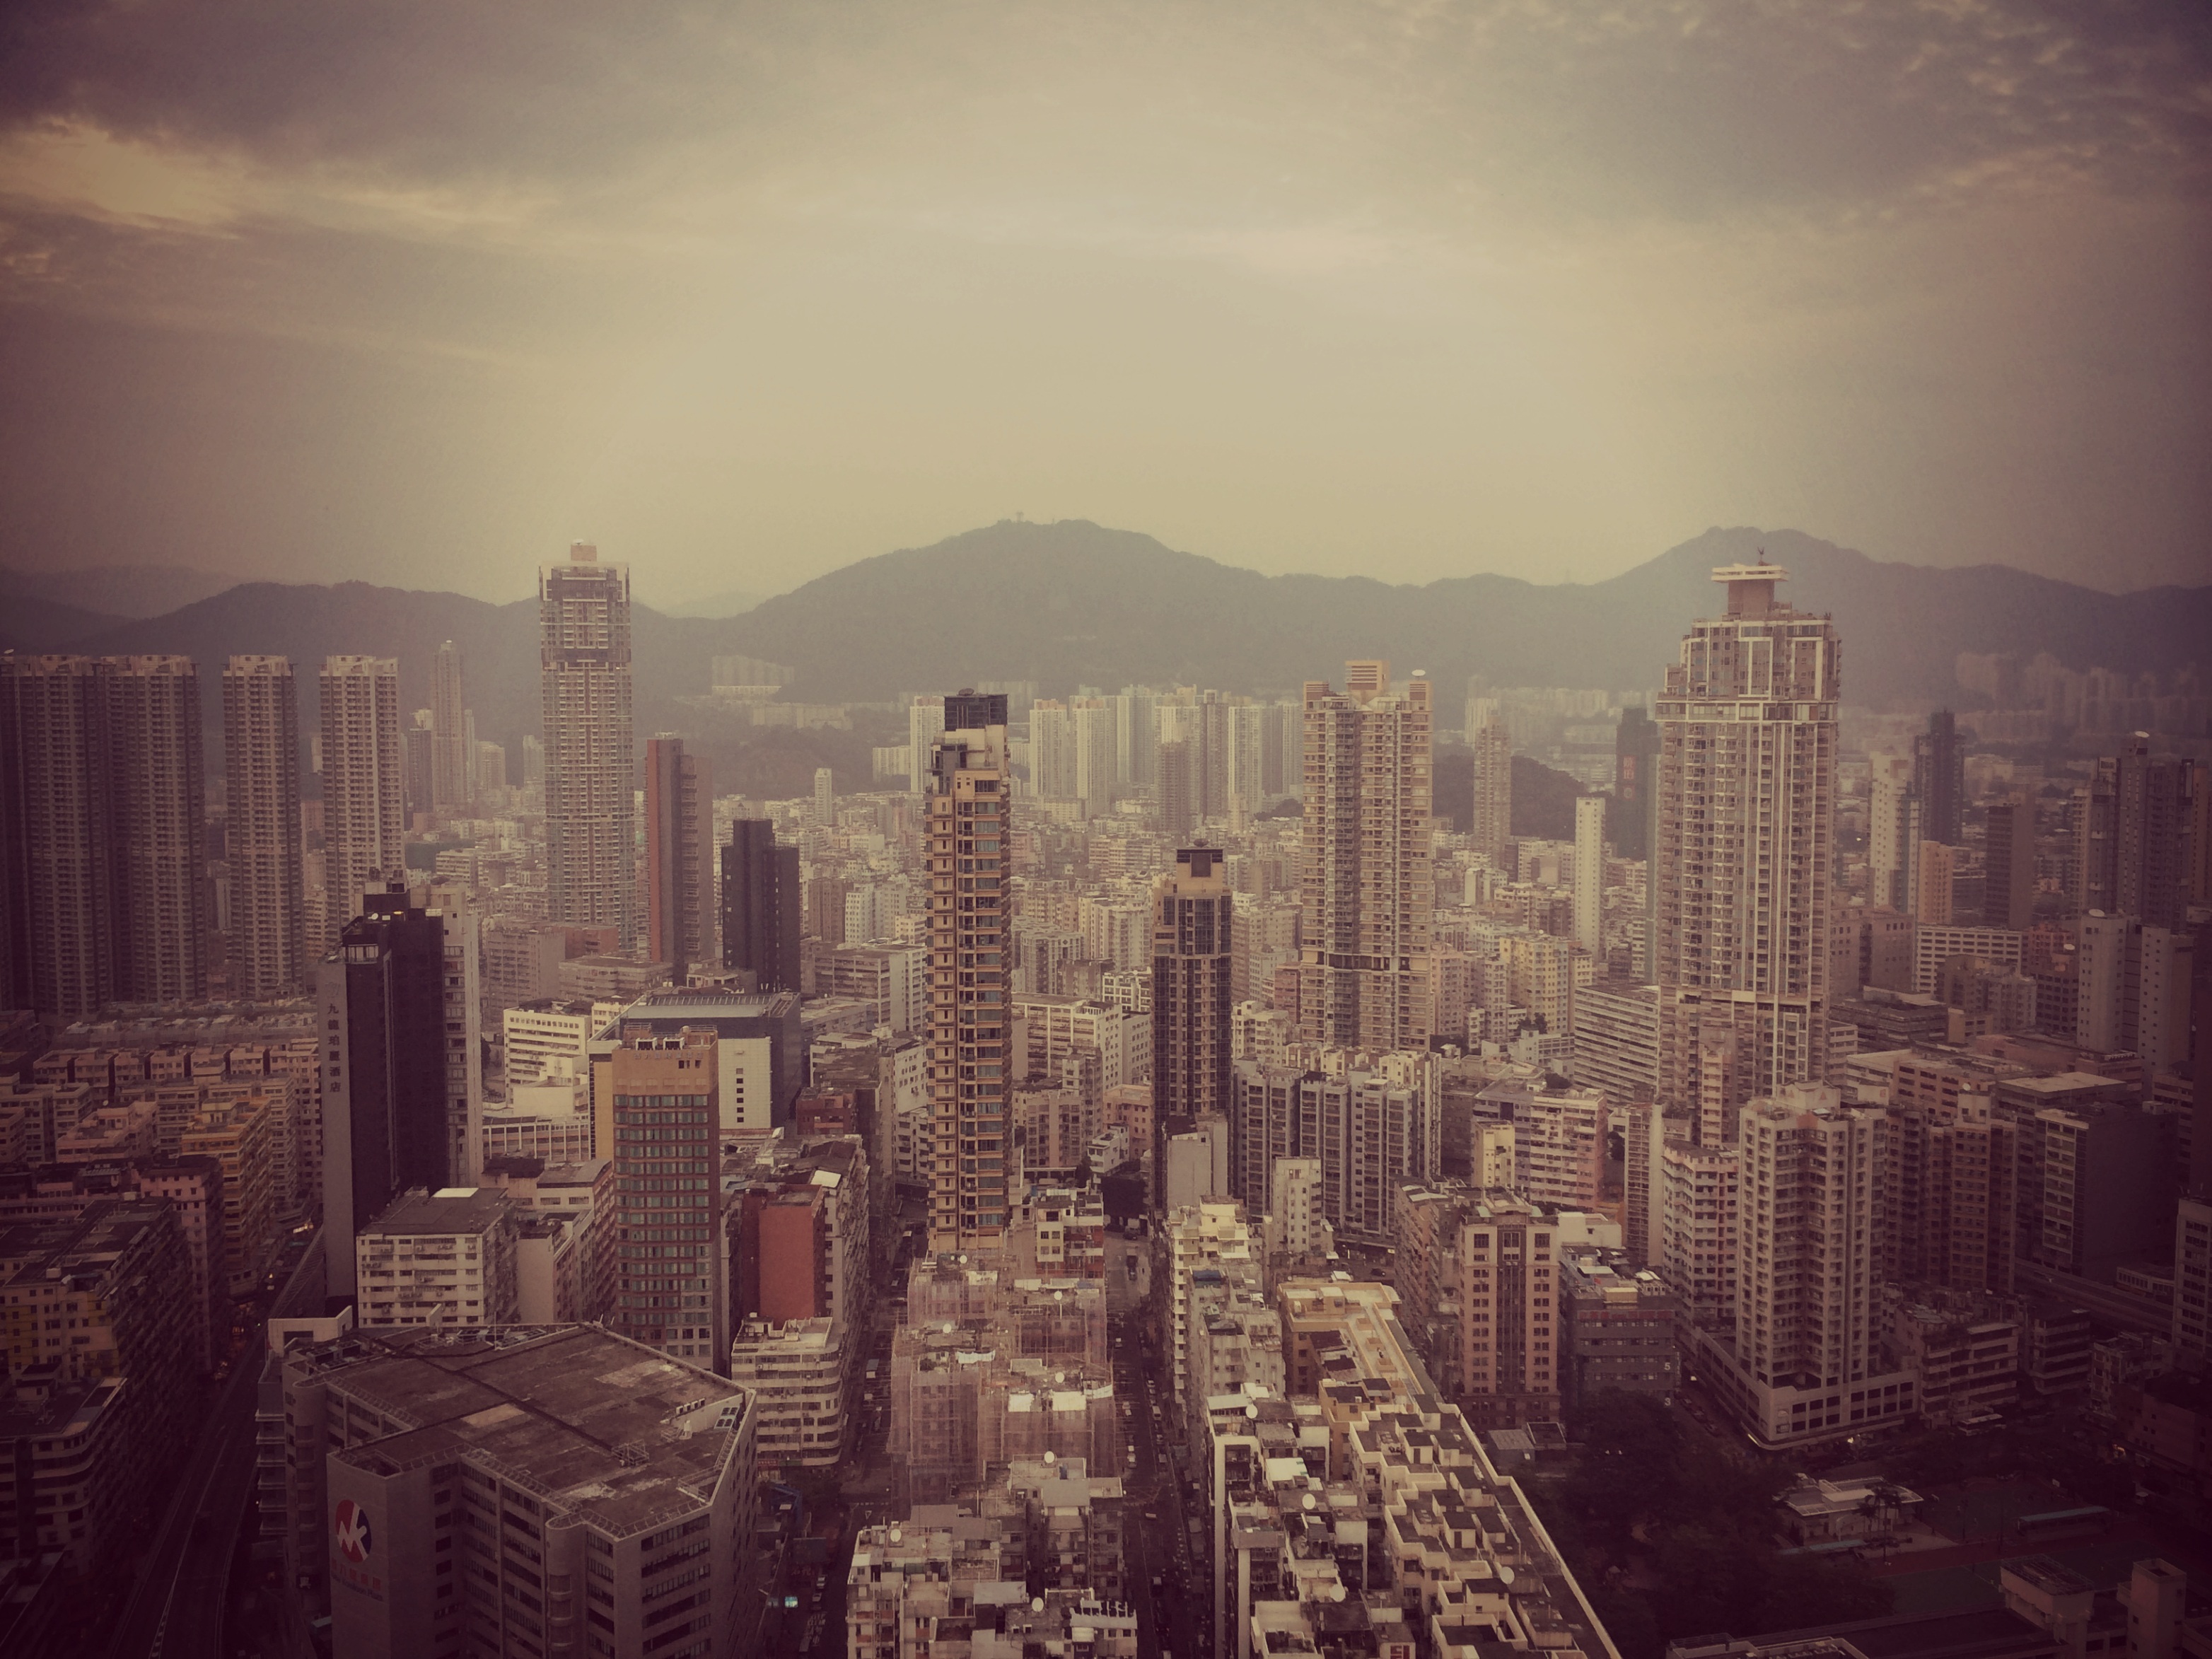
horizon, architecture, sunset, skyline, night, morning, dawn, city, skyscraper, urban, cityscape, downtown, dusk, evening, haze, aerial, hong kong, skyscrapers, buildings, towers, metropolis, high rises, urban area, atmospheric phenomenon, human settlement, atmosphere of earth, metropolitan area